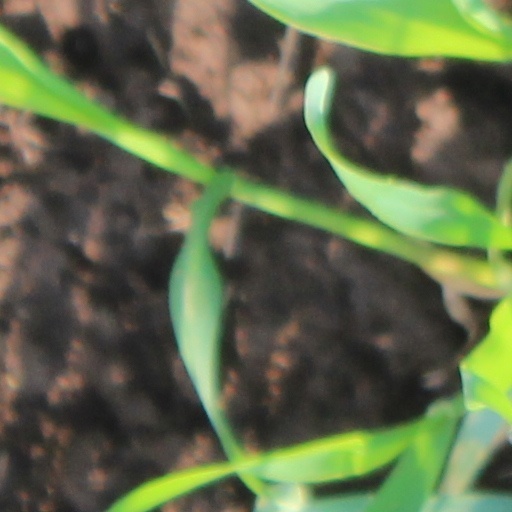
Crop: wheat